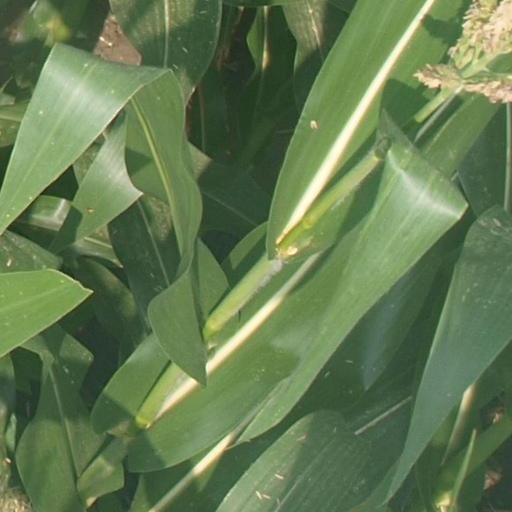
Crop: maize; corn